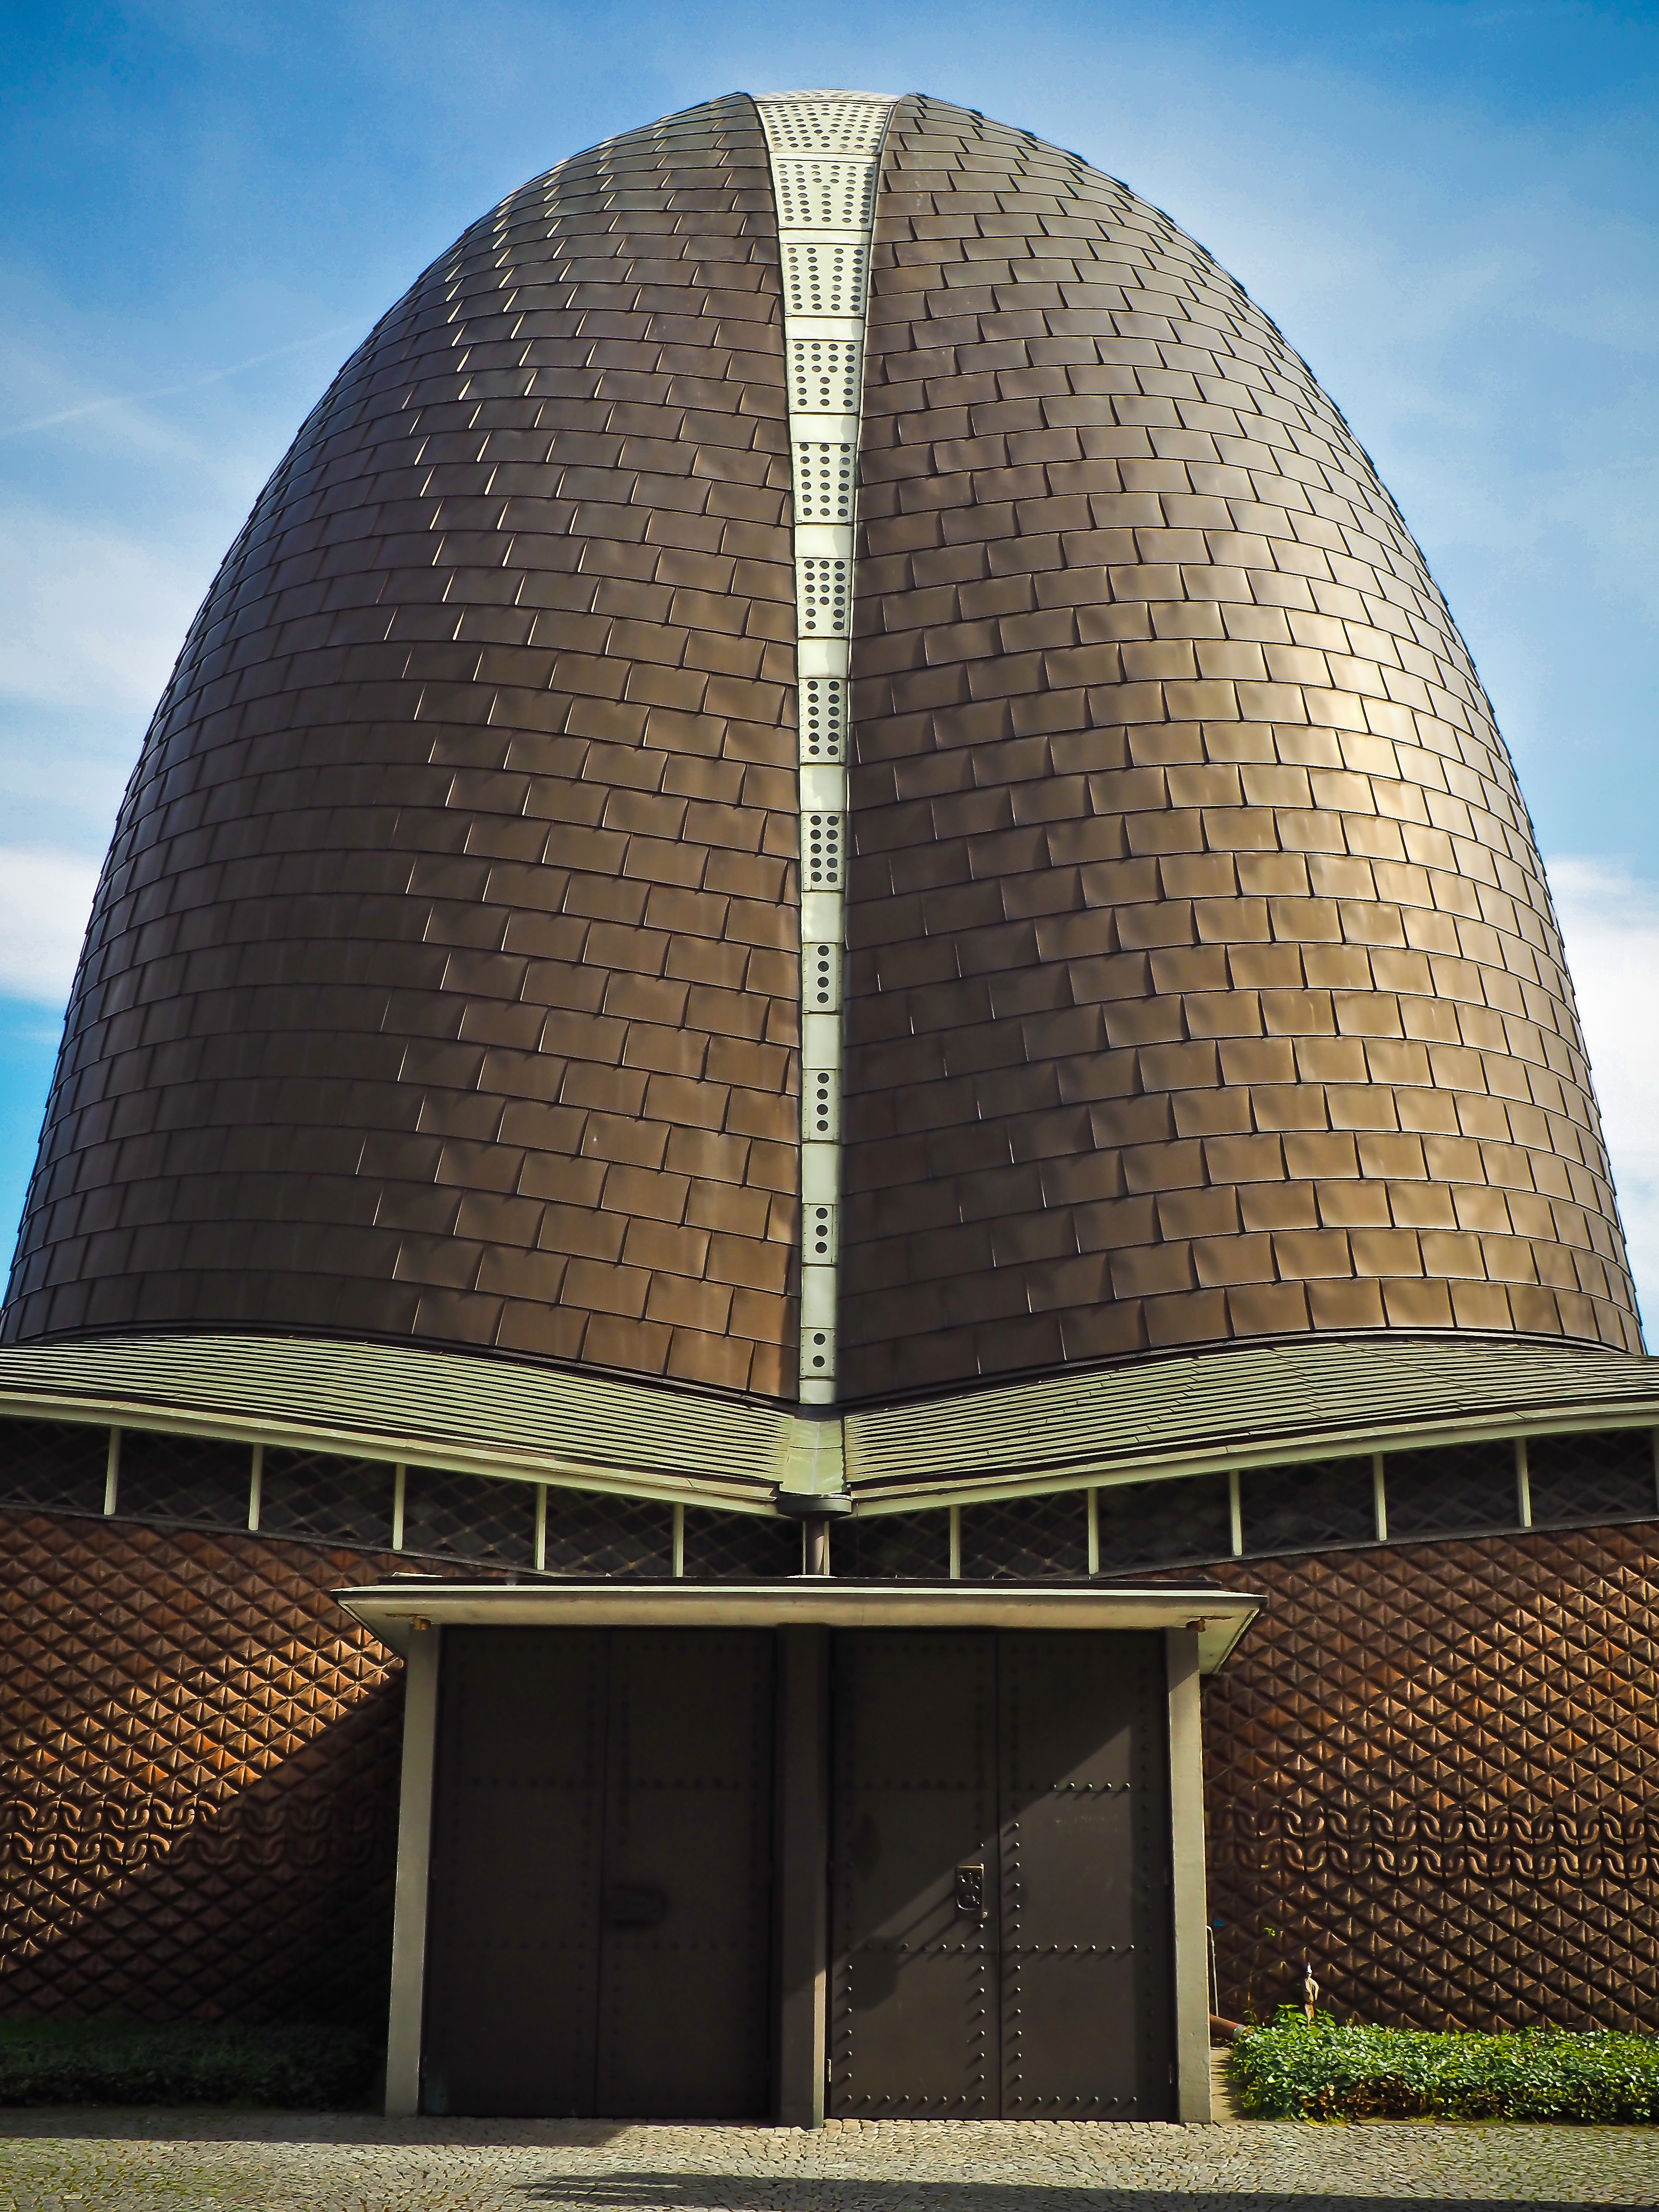
architecture, building, city, religion, landmark, facade, church, door, modern, place of worship, catholic, theatre, mosque, dome, input, believe, house of worship, housewife, dusseldorf, church facade